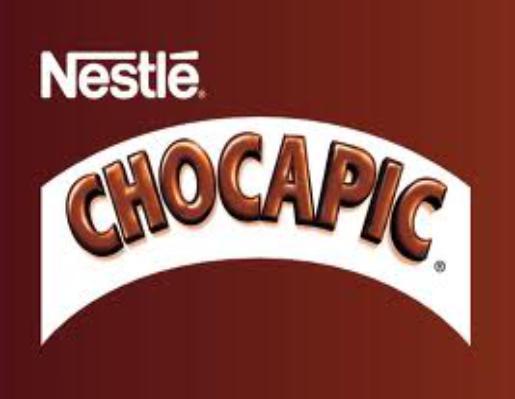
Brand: Chocapic
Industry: Food